Vienna State Opera

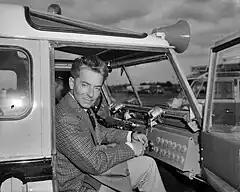
Herbert von Karajan, artistic director of the Vienna State Opera from 1957 to 1964

Herbert von Karajan introduced the practice of performing operas exclusively in their original language instead of being translated into German. He also strengthened the ensemble and regular principal singers and introduced the policy of predominantly engaging guest singers. He began a collaboration with La Scala in Milan, in which both productions and orchestrations were shared. This created an opening for the prominent members of the Viennese ensemble to appear in Milan, especially to perform works by Wolfgang Amadeus Mozart and Richard Strauss.